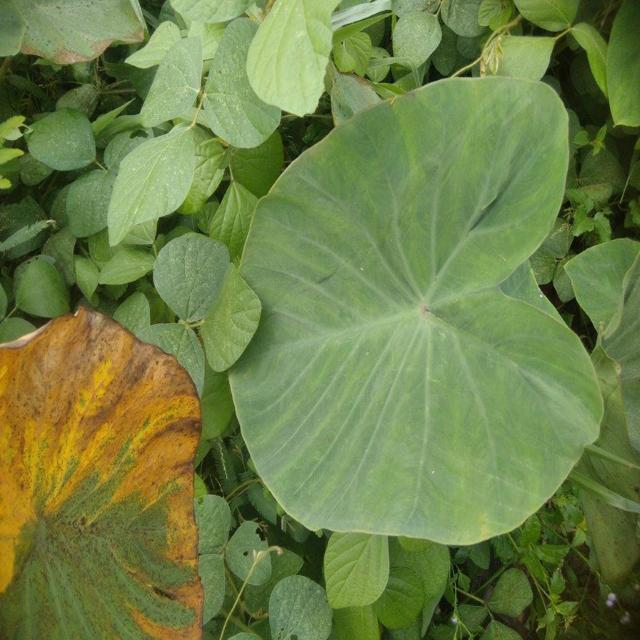
Label: Healthy